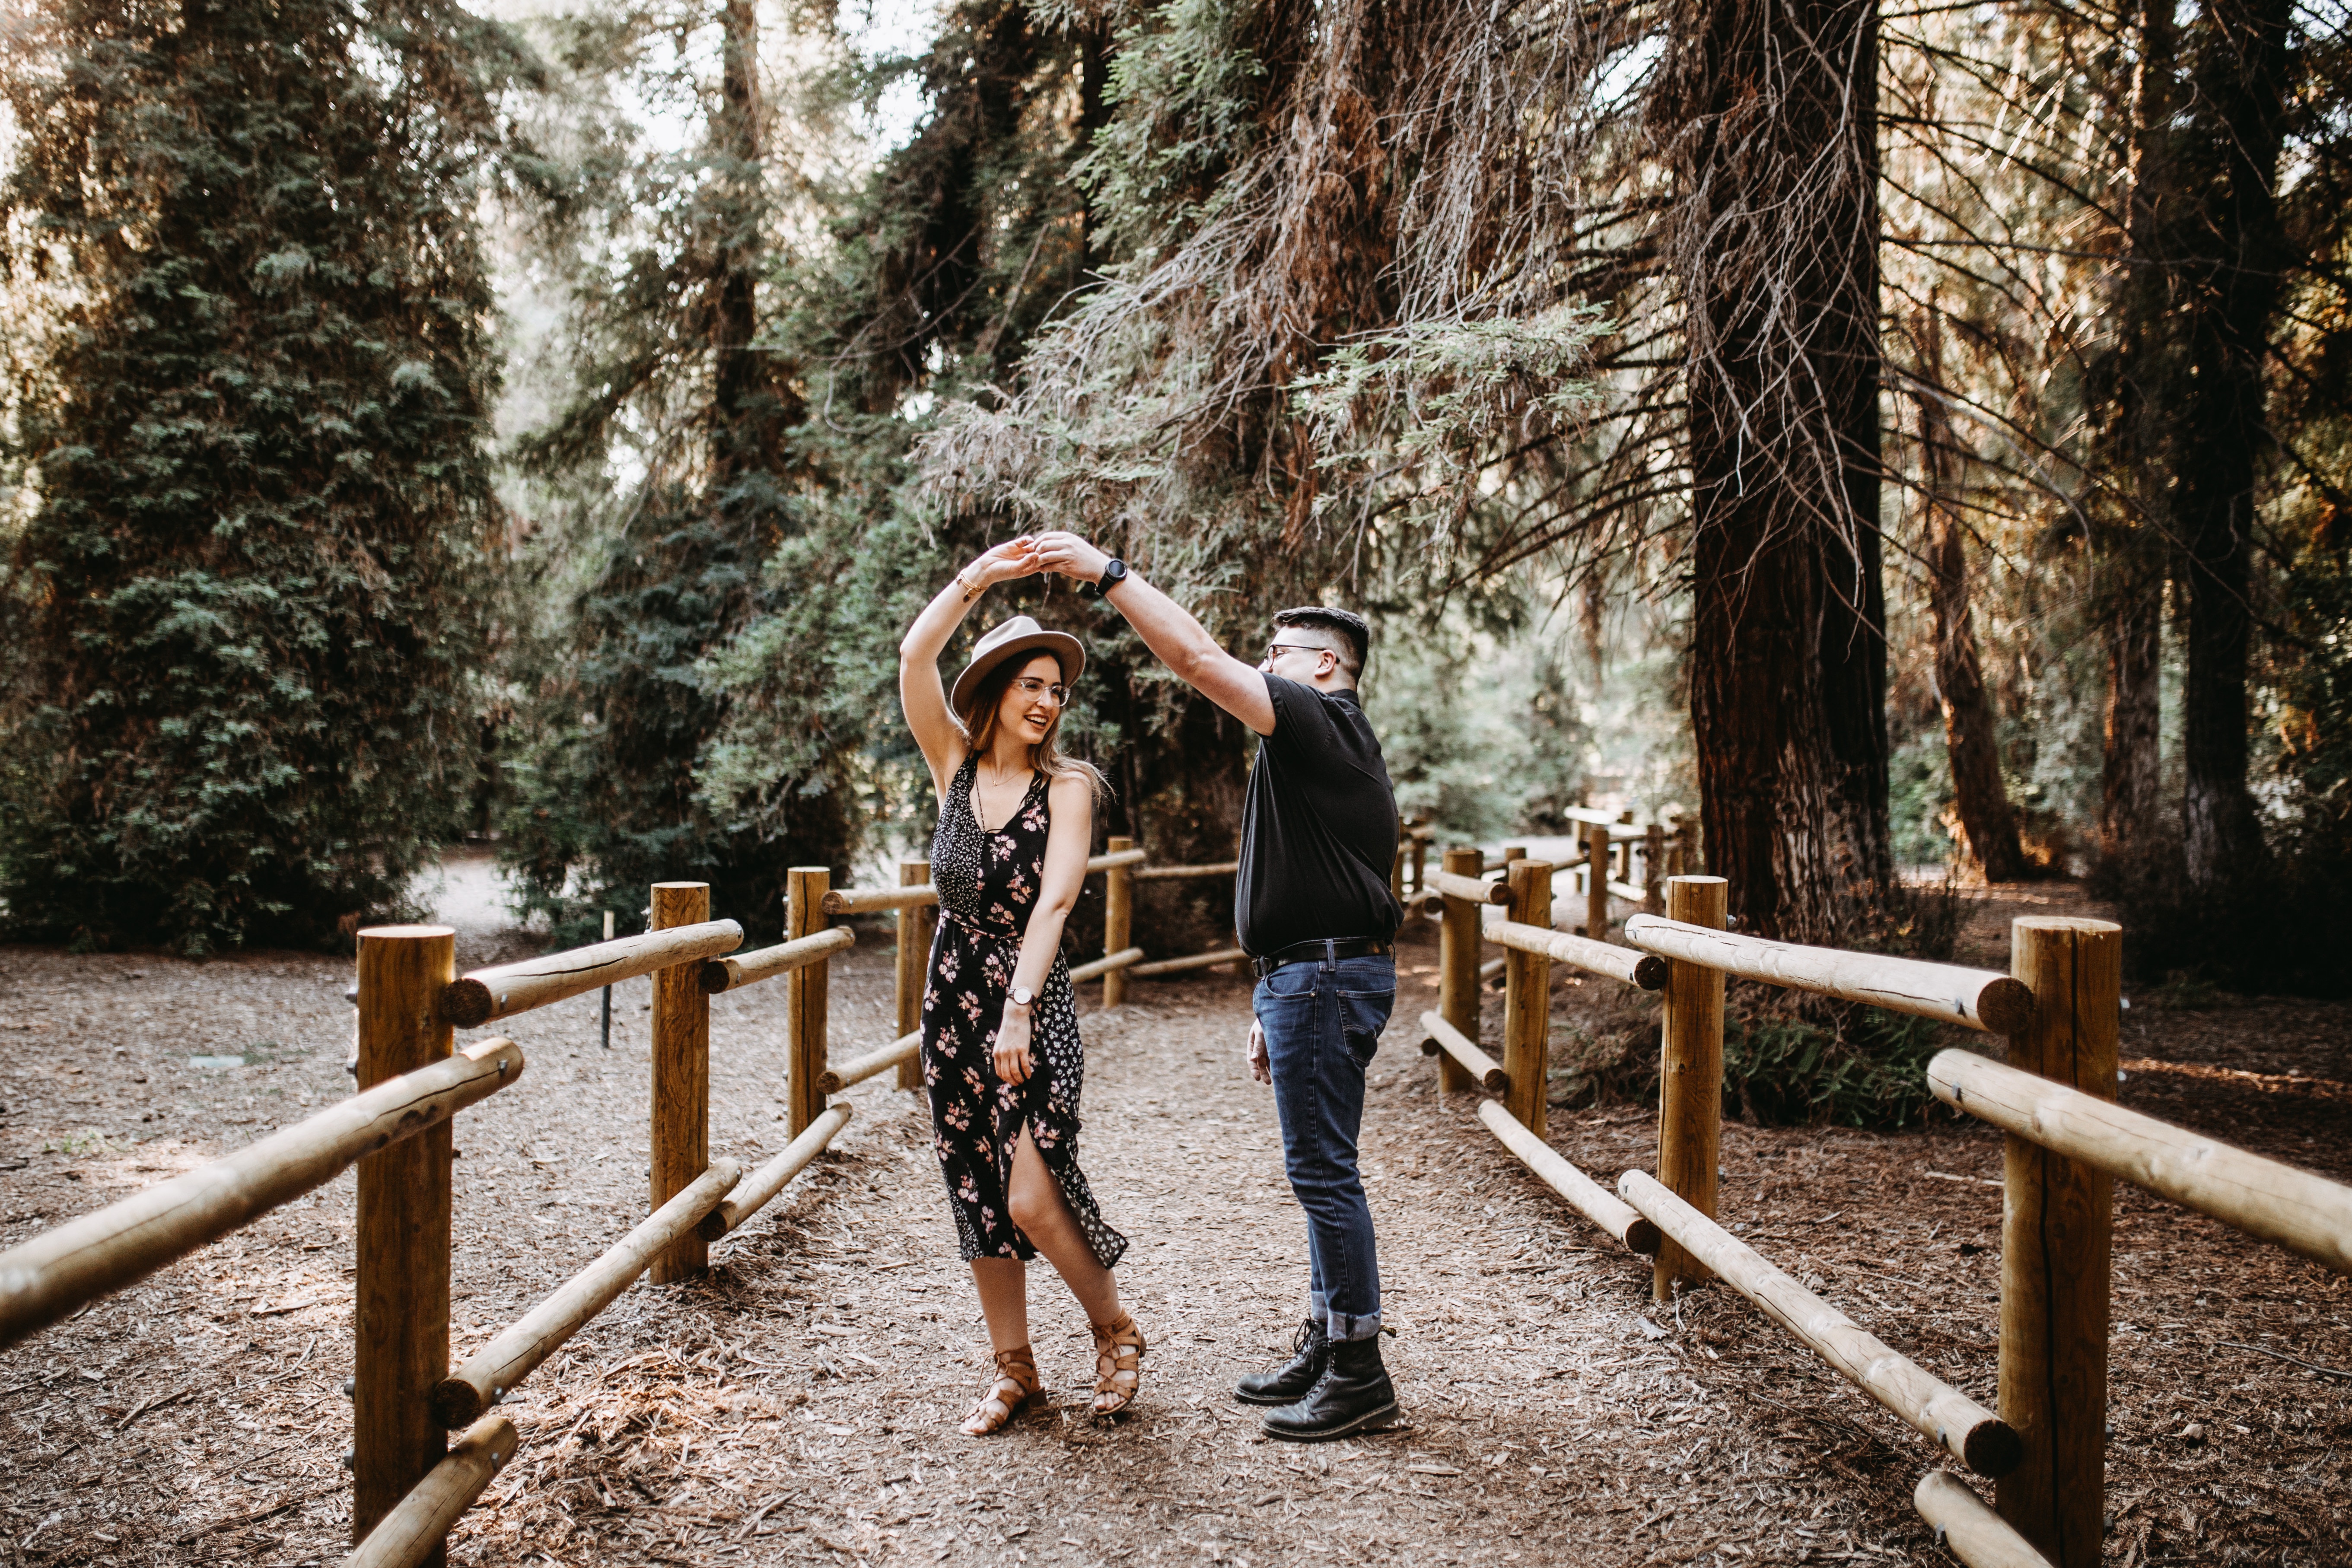
tree, forest, winter, wood, spring, autumn, season, photograph, woodland, habitat